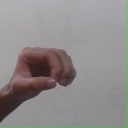
अक्षर: औ